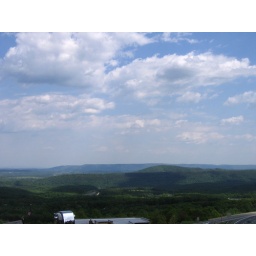
View over the hills from the walking bridge over I-70.